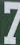
Number: 7